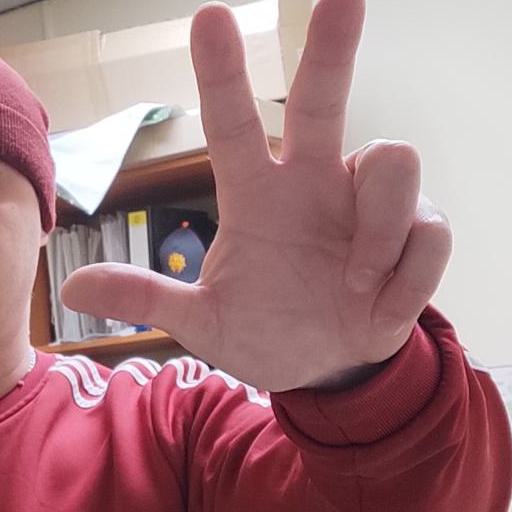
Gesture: three2